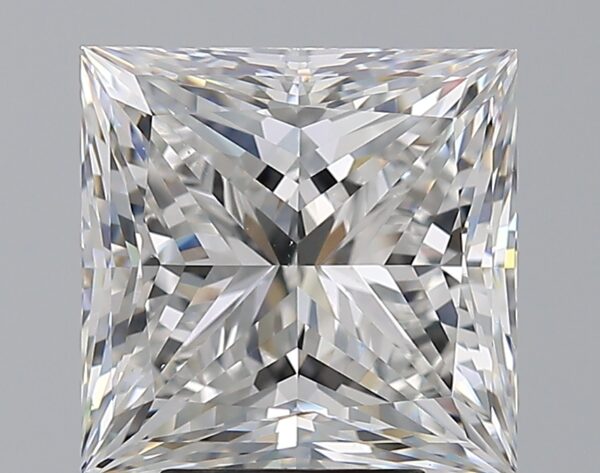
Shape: princess
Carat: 5.2
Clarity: VS2
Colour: F
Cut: EX
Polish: EX
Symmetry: EX
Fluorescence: N
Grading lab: GIA
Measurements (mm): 9.45 x 9.27 x 6.75